Amédée Forestier

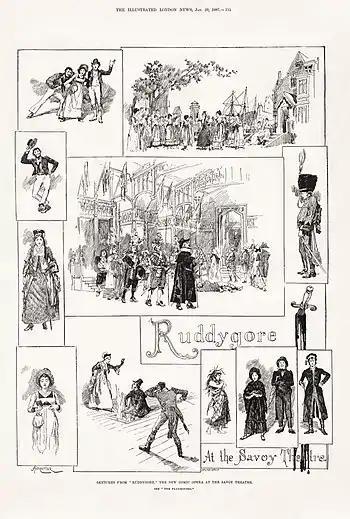
Illustration of Gilbert and Sullivan's "Ruddygore" for an 1887 issue of the "Illustrated London News"

Forestier was born in Paris, France, and studied art under Henri Lehmann at the École des Beaux-arts. In 1882 he began working for the "Illustrated London News", producing illustrations for news items and fictional stories. He also produced illustrations for the "Windsor Magazine", for the novels of several authors including Walter Besant, and for various travel books by A & C Black.